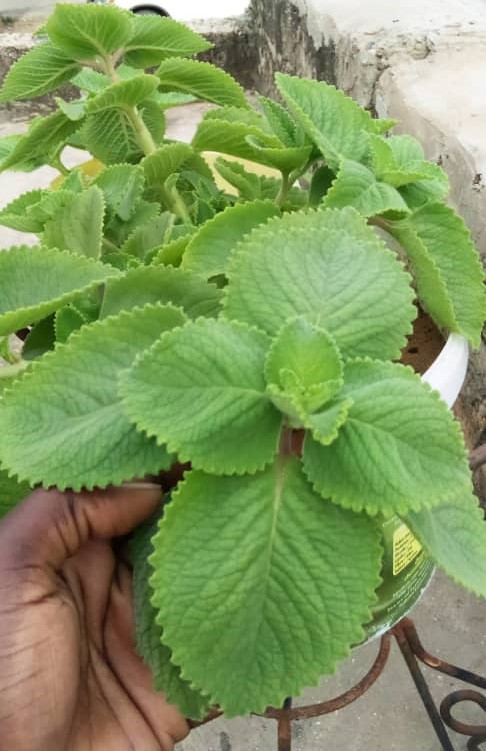
Waaw nataal bii nag nu ngi ciy wone genn góor goo xam ne mu ngi toppatoo benn garab bu mu saxal ci këram. Nu ngi wone ne moom daal mu ngi saytu tóor-tóor ya, di xool ndax garab gaa ngi meññ.